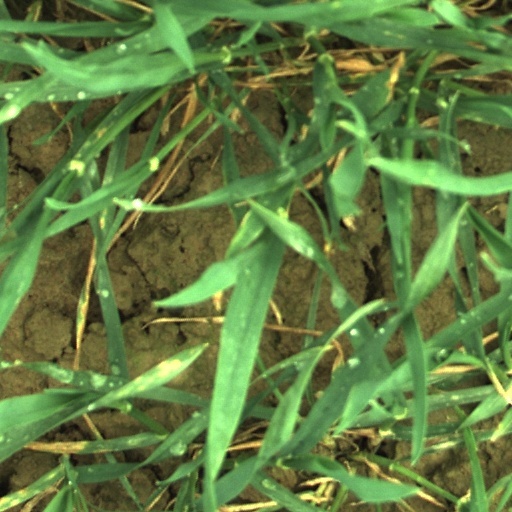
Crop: wheat